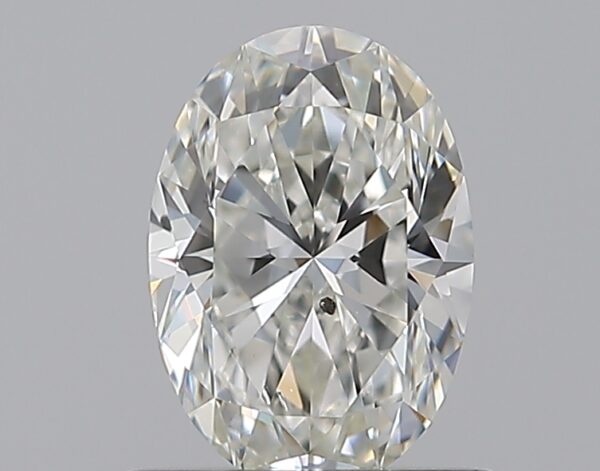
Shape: oval
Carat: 0.7
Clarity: SI1
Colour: H
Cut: EX
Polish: EX
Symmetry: EX
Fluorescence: N
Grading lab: GIA
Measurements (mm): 6.89 x 4.84 x 3.1